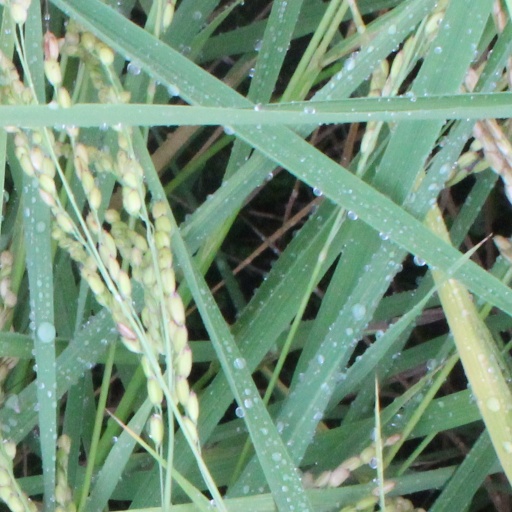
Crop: rice